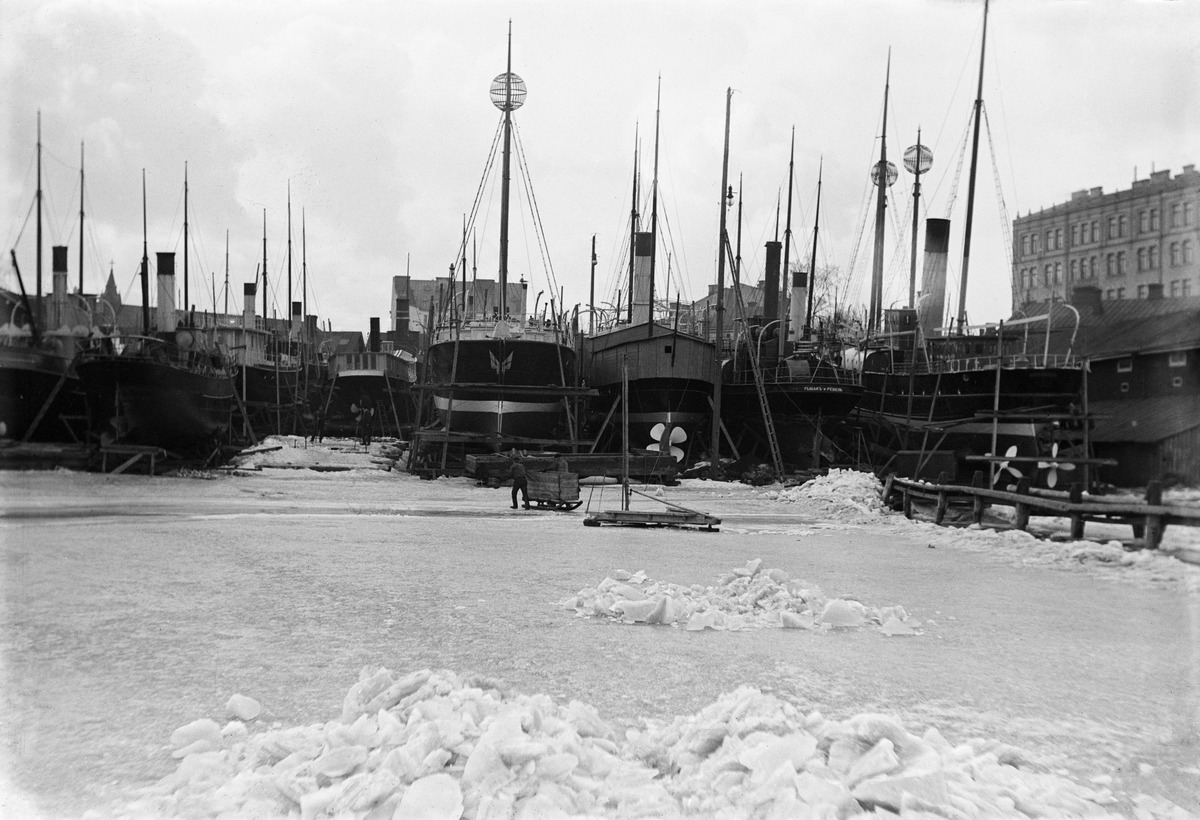
Laivoja talviteloilla ja korjattavana Helsingfors Skeppsvarf A/b:n telakalla
sisällön kuvaus: Laivoja talviteloilla ja korjattavana Helsingfors Skeppsvarf A/b:n telakalla. mustavalkoinen
Kuvaaja: Broström, Karl Oskar, valokuvaaja
Ajankohta: kuvausaika 1910 -luvun lopulla
Paikka: Suomi, Uusimaa, Helsinki, Ullanlinna Helsinki, Saunakatu 7
Aiheet: Helsingfors Skeppsvarf Ab - Helsingin Laivatelakka Oy, vesikulkuneuvot laivat, telakat